Soviet Union–United States relations

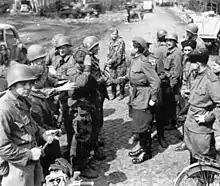
Soviet and American troops meet in April 1945, east of the Elbe River.

The American Russian Cultural Association (Russian: Американо–русская культурная ассоциация) was organized in the United States in 1942 to encourage cultural ties between the Soviet Union and U.S., with Nicholas Roerich as honorary president. The group's first annual report was issued the following year. The group does not appear to have lasted much past Nicholas Roerich's death in 1947.